Ana Vidigal

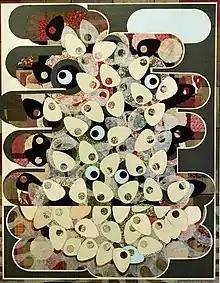
Work by Vidigal entitled "Calafrio" (A Shiver)

Ana Vidigal was born in the Portuguese capital of Lisbon on 6 August 1960, into a conservative family. Her father was an architect, who served overseas in the Portuguese army for two years during the country's colonial era. After attending a Roman Catholic school, she studied painting at the Faculty of Fine Arts of the University of Lisbon and graduated in 1984. From 1985 to 1987 she held a scholarship from the Calouste Gulbenkian Foundation. In 1989 she studied metal engraving with Bartolomeu Cid dos Santos at the "Casa das Artes de Tavira" in the Algarve region of Portugal.